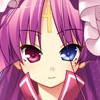
Portrait style: Anime Portrait